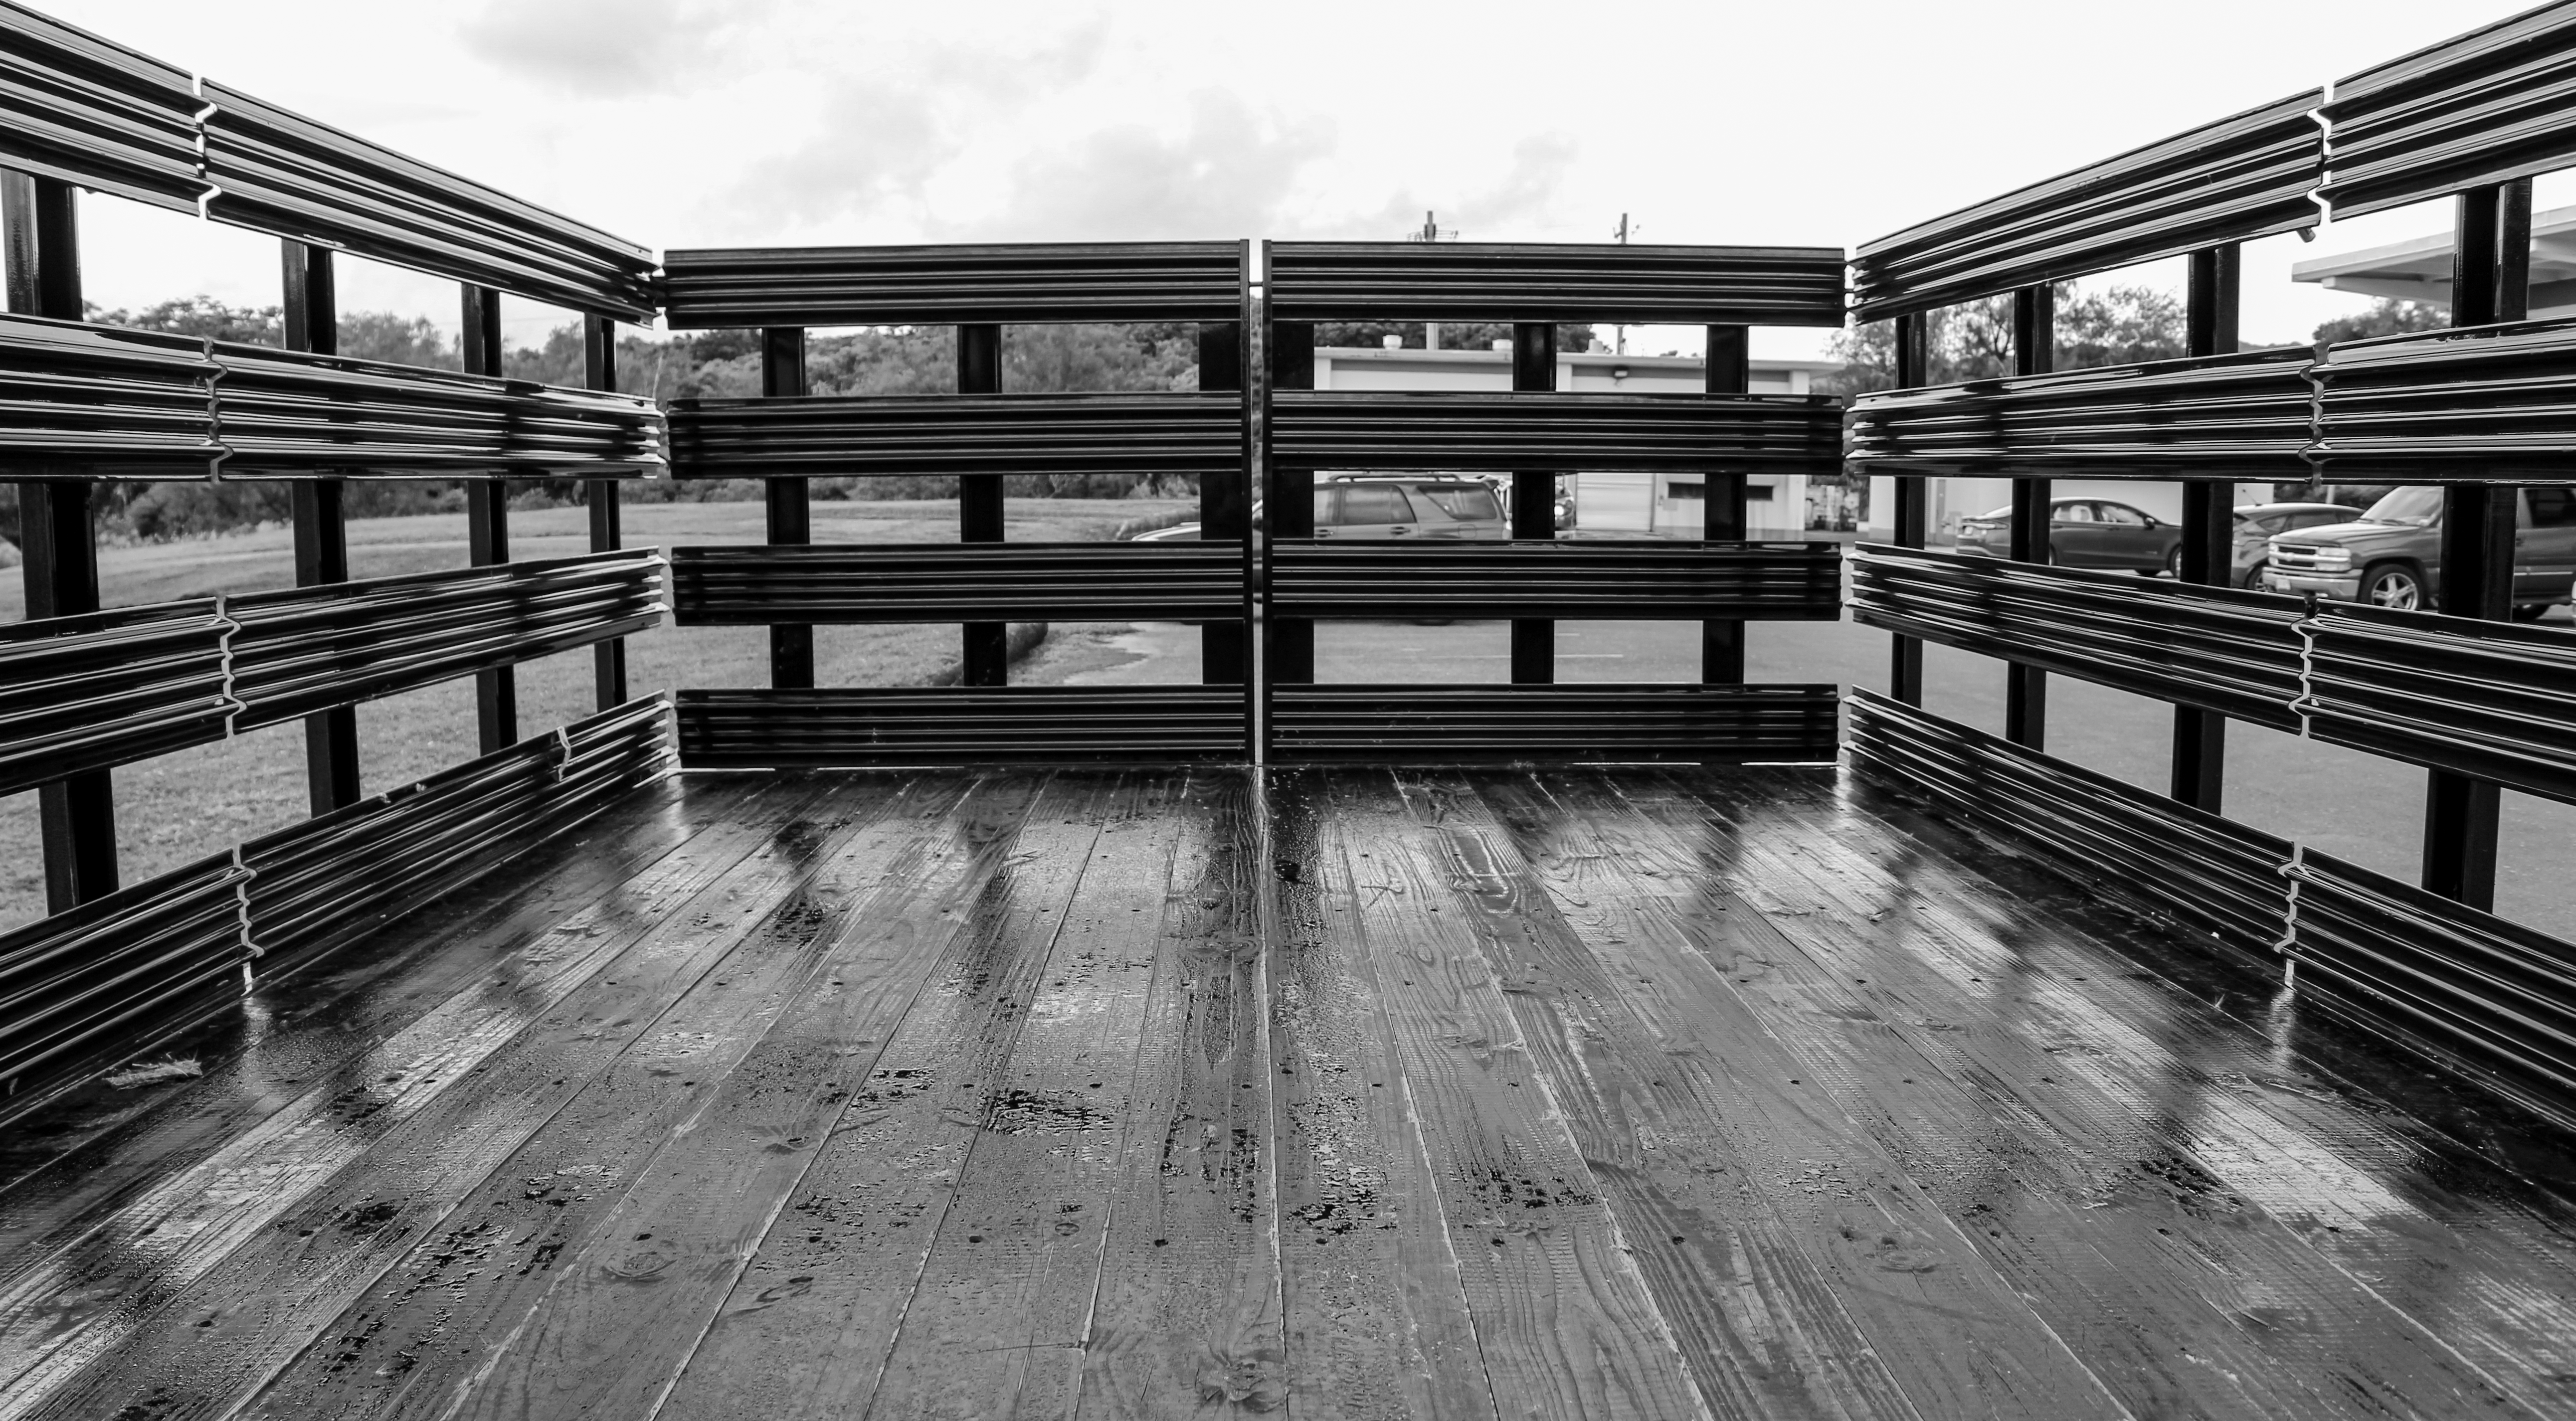
truck bed, flatbed, gates, black and white, wood floor, metal gates, sky, rectangle, wood, style, wall, flooring, hardwood, cloud, monochrome, monochrome photography, facade, symmetry, plank, landscape, pattern, road surface, wood stain, city, metal, urban design, tree, room, handrail, road, guard rail, daylighting, street, winter, reflection, concrete, wood flooring, shadow, apartment, roof, steel